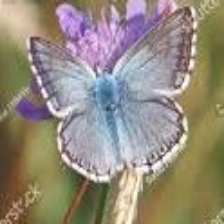
Species: CHALK HILL BLUE
Butterfly family (ImageNet category): lycaenid_butterfly